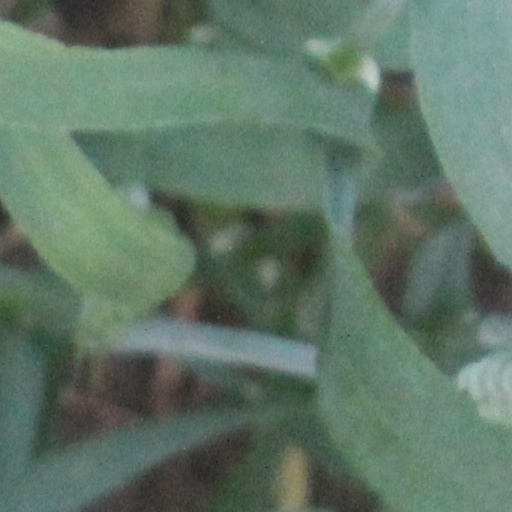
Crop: wheat